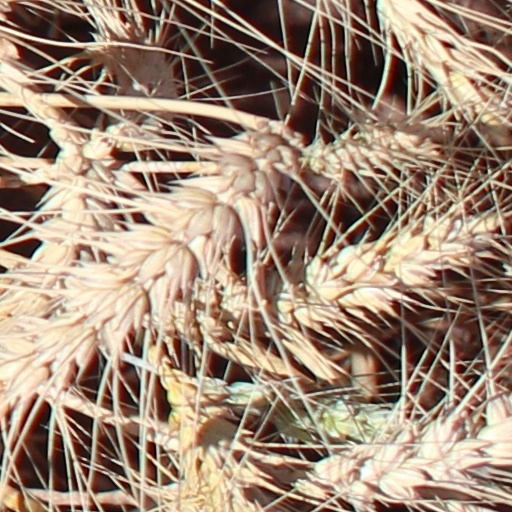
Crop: wheat